Answer in natural language. Which point is closer to the camera taking this photo, point B  or point C? Choose between the following options: C or B
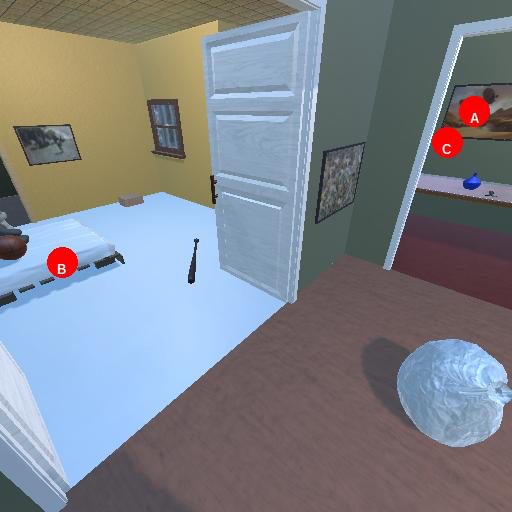
<answer>C</answer>